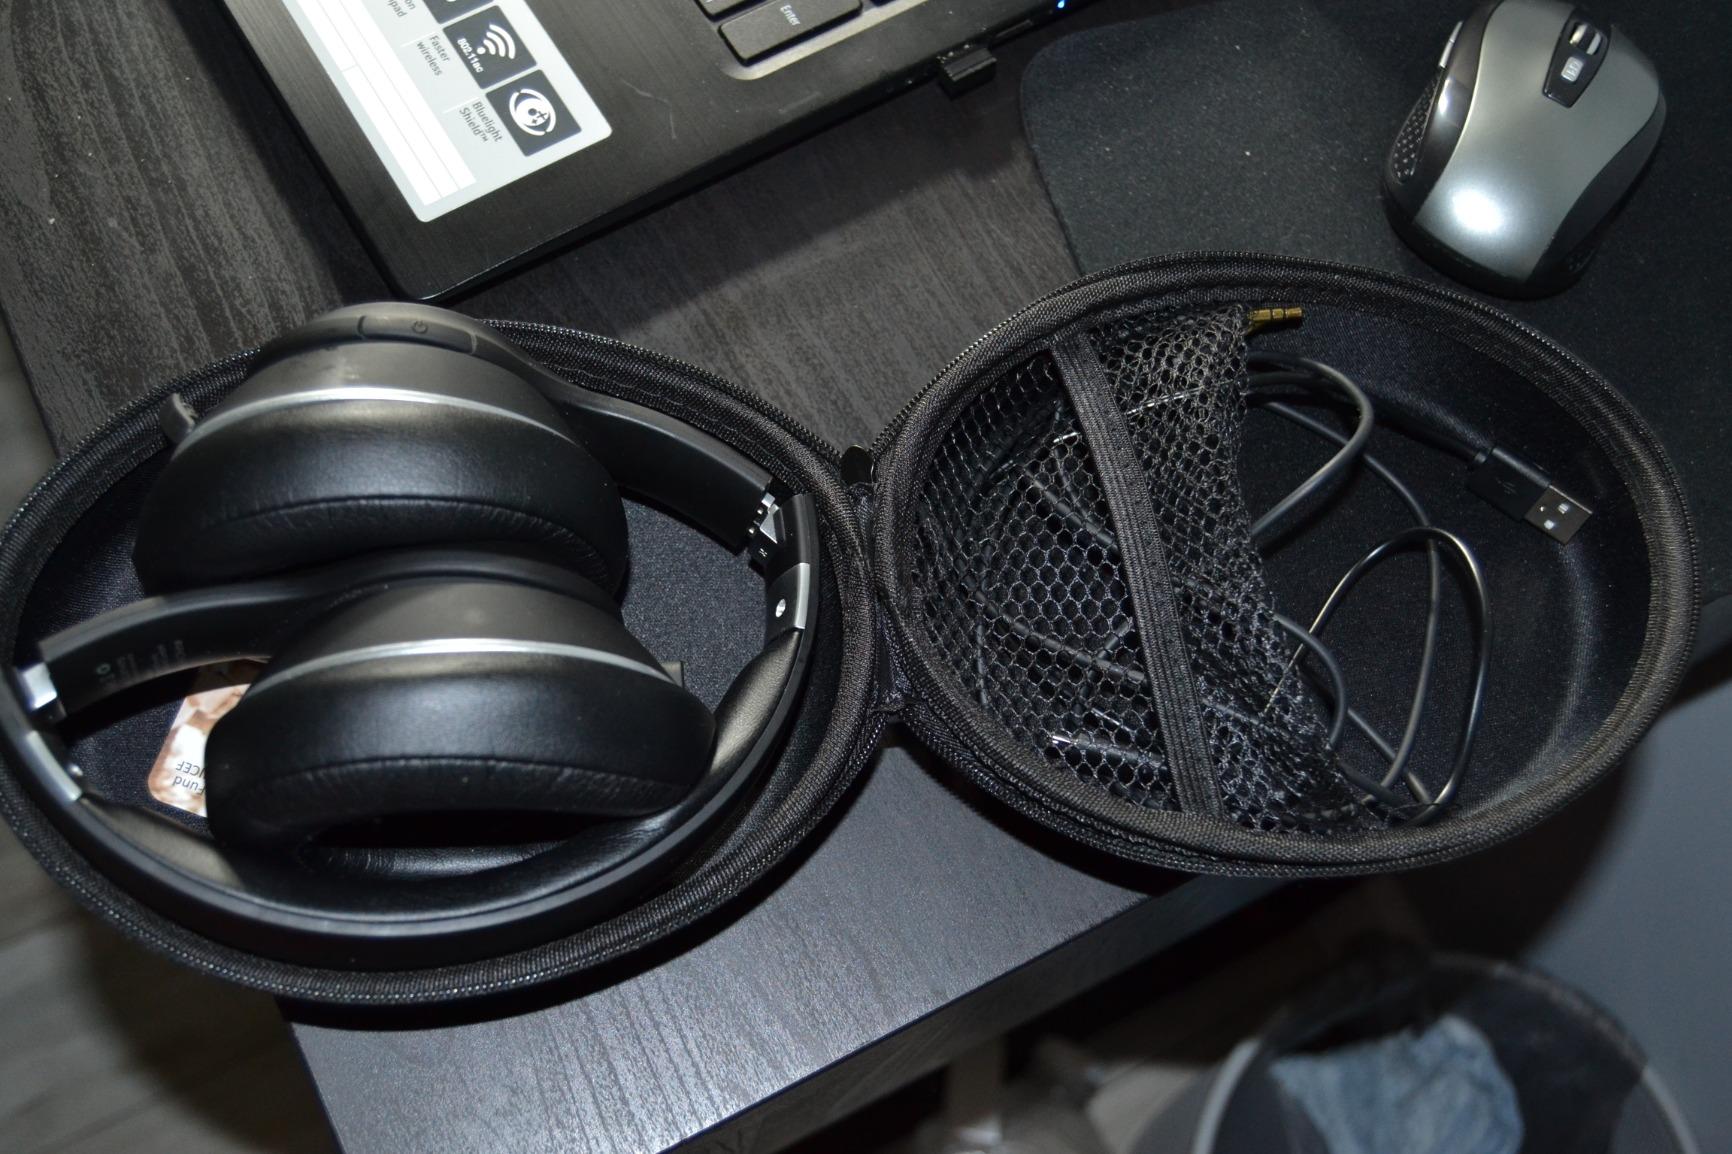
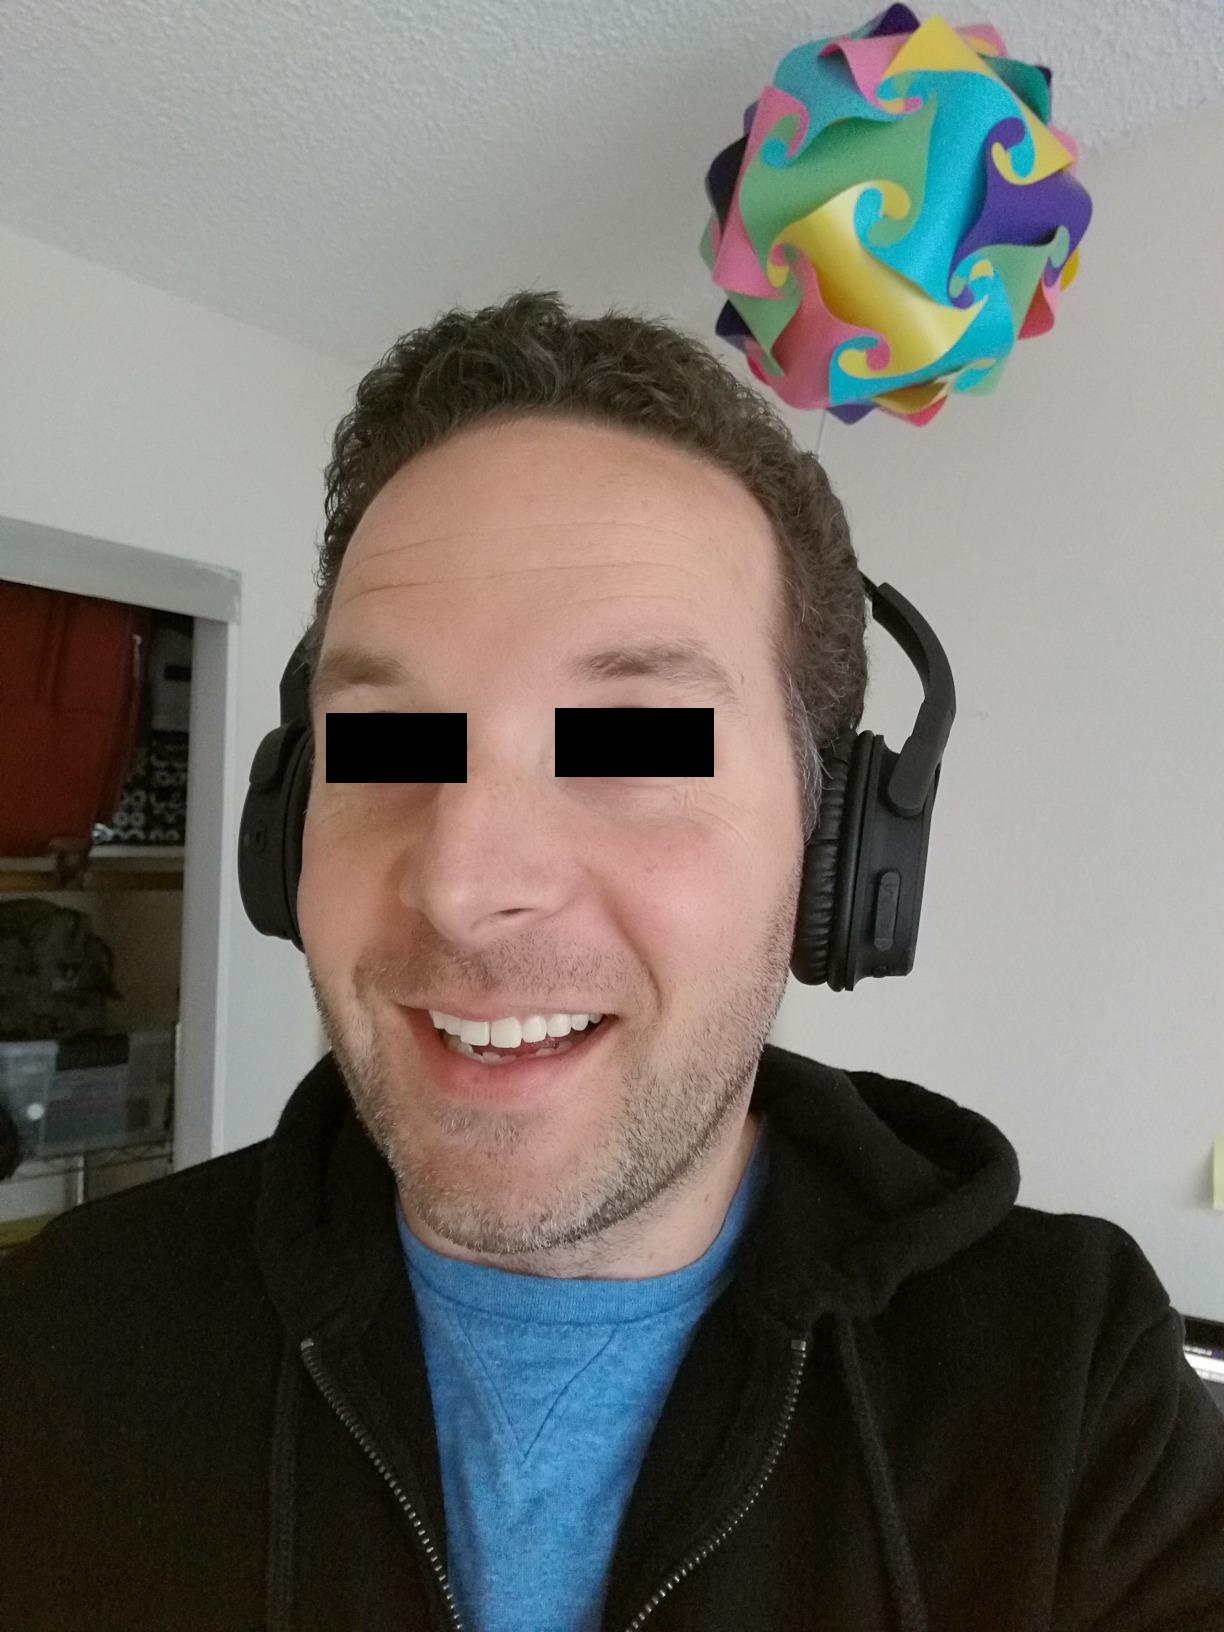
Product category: headphones
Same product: no